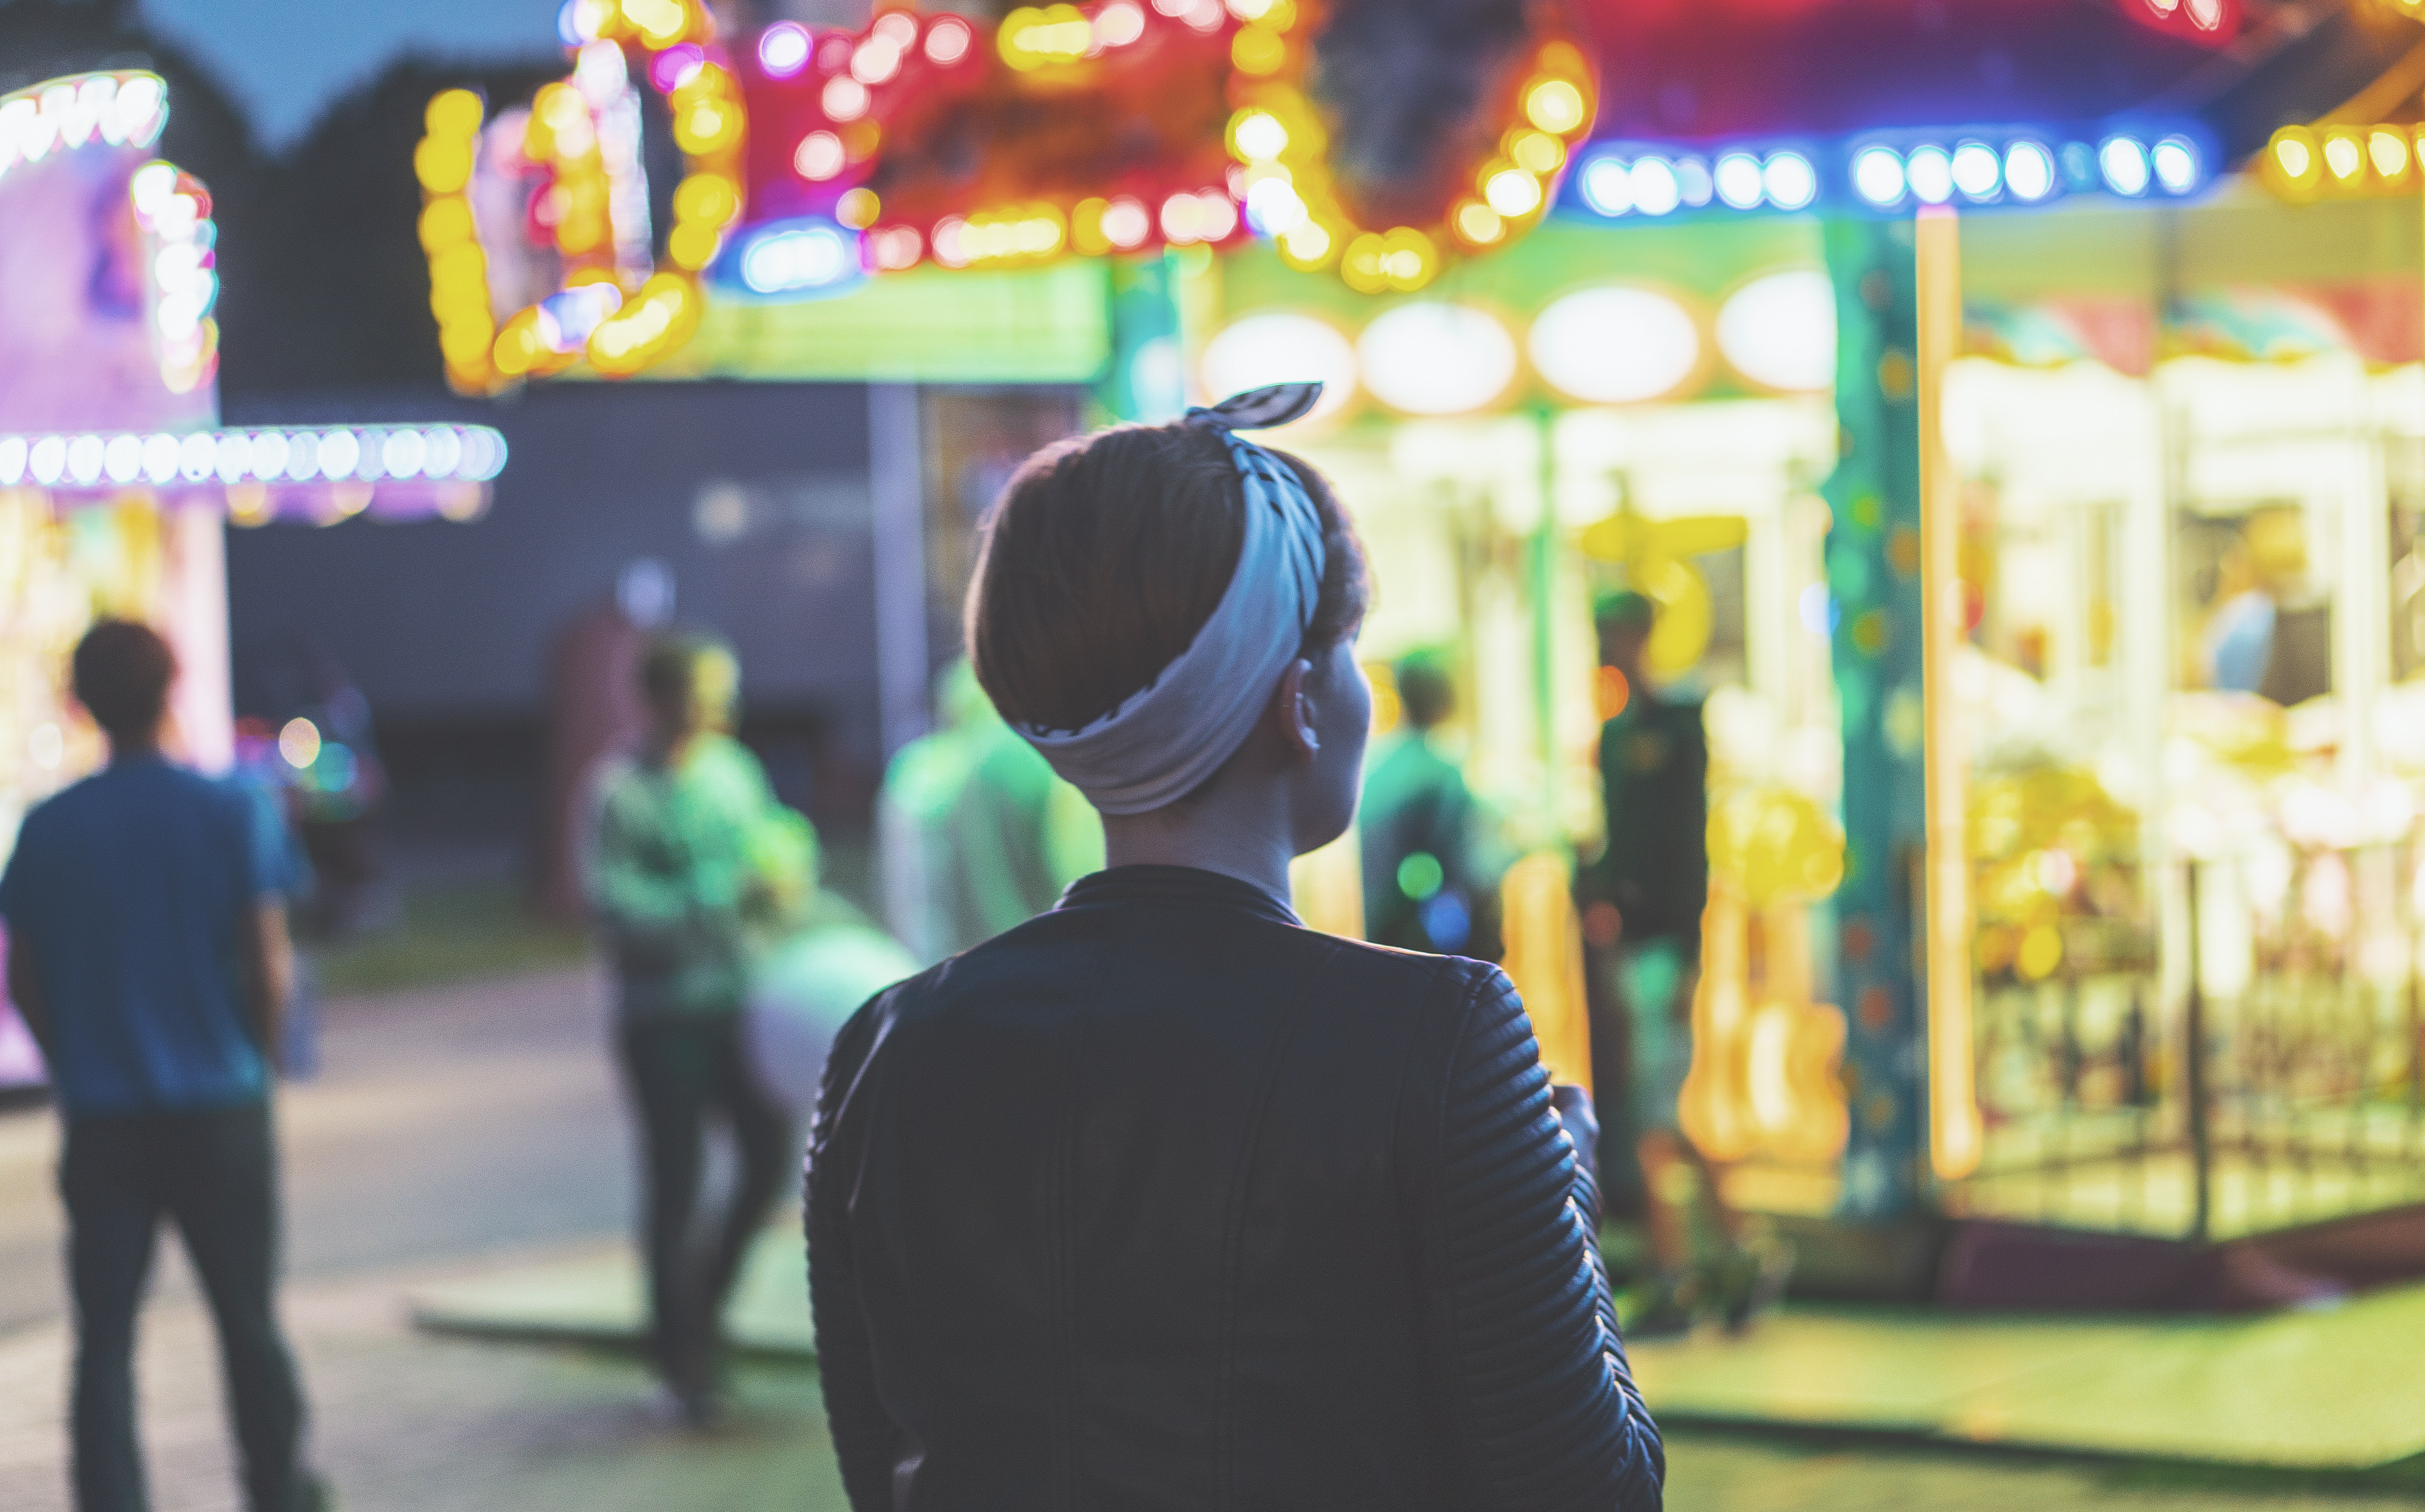
photograph, light, fun, snapshot, lighting, yellow, night, fair, cool, headgear, tree, photography, technology, recreation, street, leisure, ear, amusement park, park, vacation, glasses, pedestrian, cap, nonbuilding structure, tourist attraction, festival, city